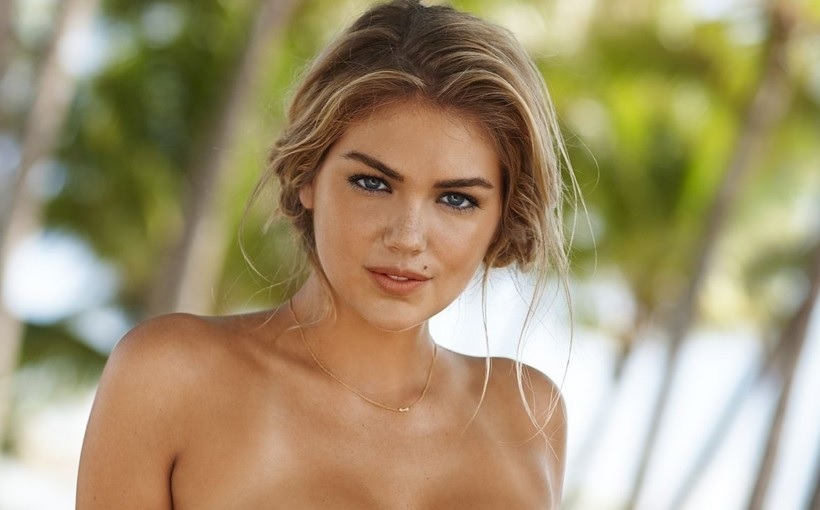
Gender: women